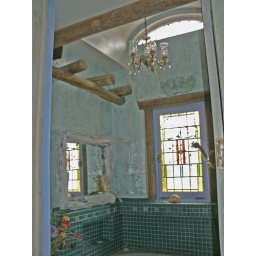
With its curved ceiling and sky light window , the chandelier sparkles like water drops in this nautical retreat